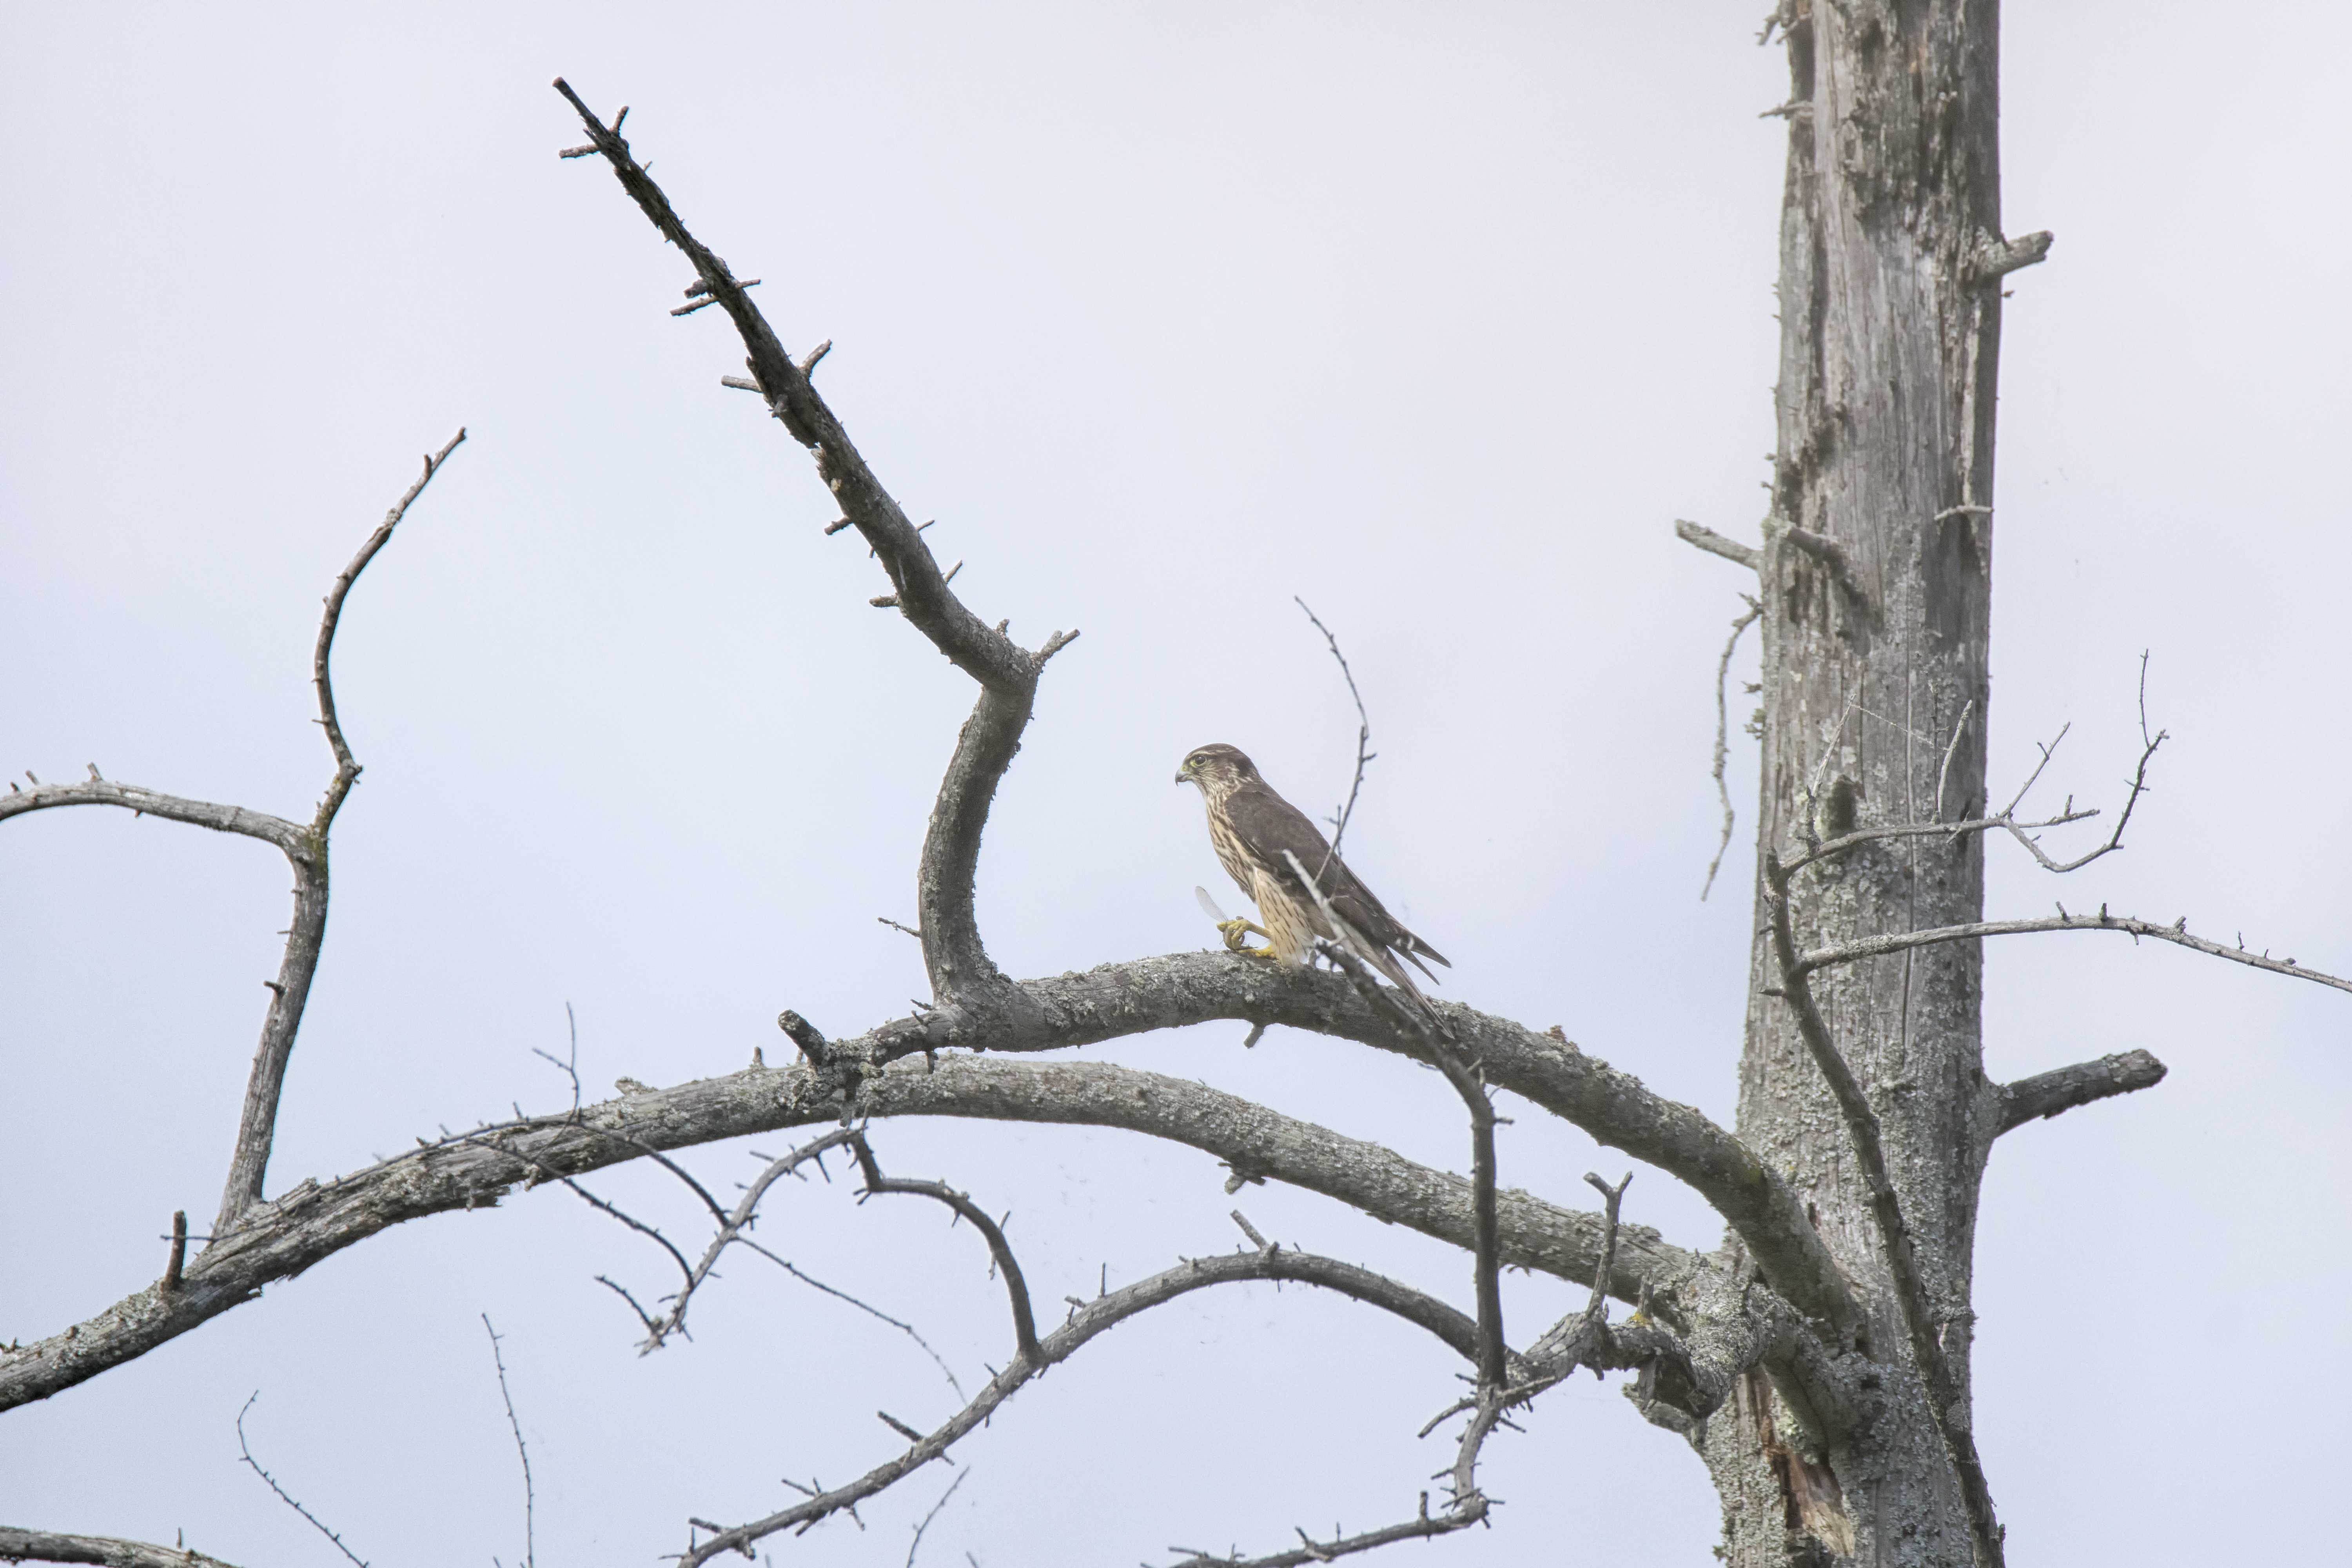
tree, branch, snow, winter, bird, wildlife, eagle, fauna, twig, bald eagle, canada, vertebrate, quebec, sherbrooke, oiseau, faucon, merillon, merlin, perching bird